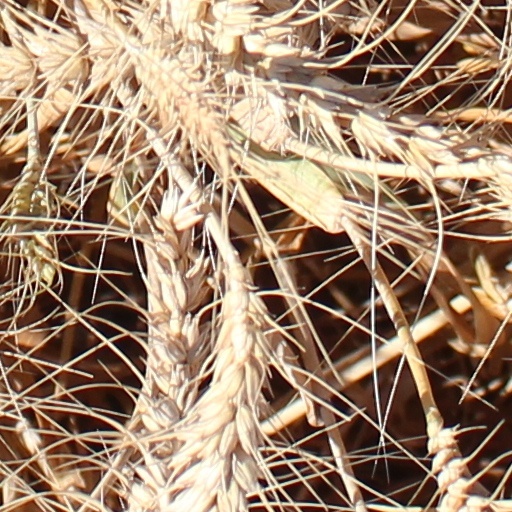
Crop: wheat